Ideology of the Workers' Party of Korea

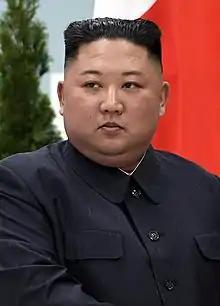
Kim Jong Un in 2019

In late 2021, South Korea's National Intelligence Service (NIS) reported to the country's legislature that Kim Jong Un had begun using the neologism "Kimjongunism" to promote his own ideas and importance as opposed to those of his father and grandfather. However, , the term has yet to appear in any major state or party publication, such as the "Rodong Sinmun".